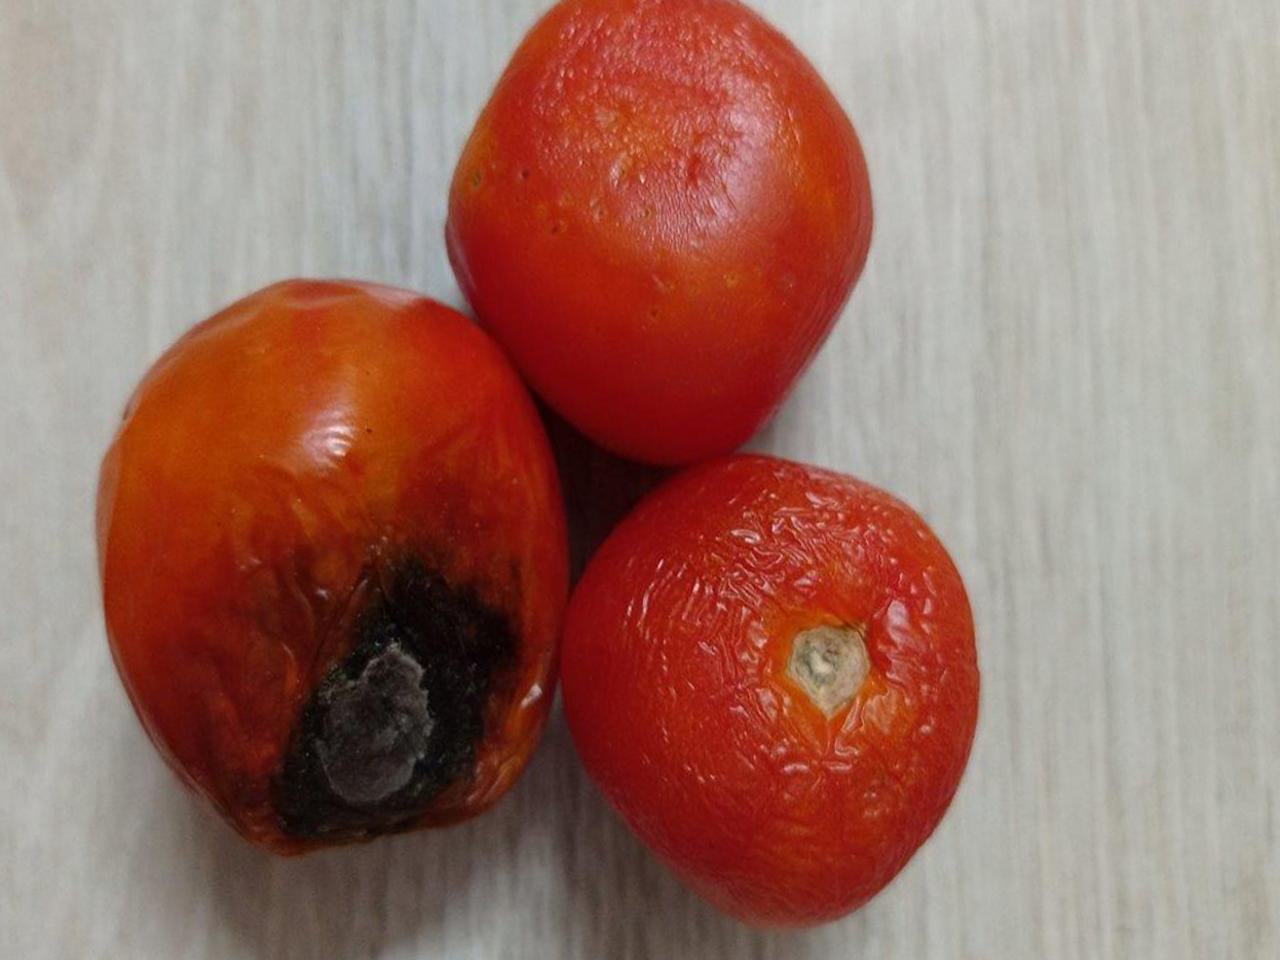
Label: Rotten